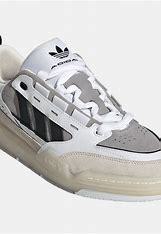
Brand: Adidas
Model: ADI2000